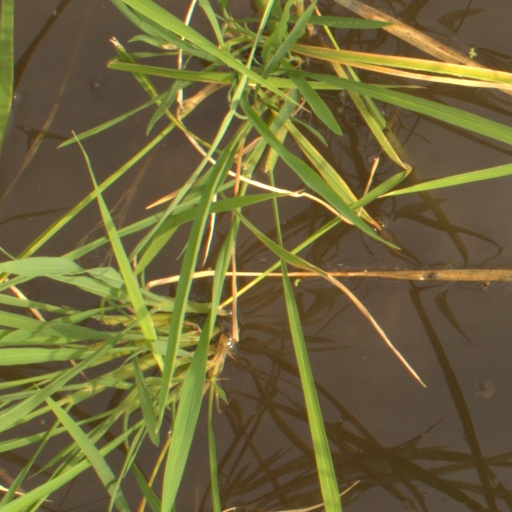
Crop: rice